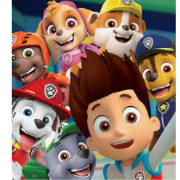
Portrait style: Cartoon Portrait